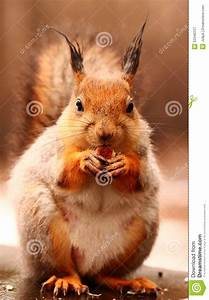
Label: scoiattolo